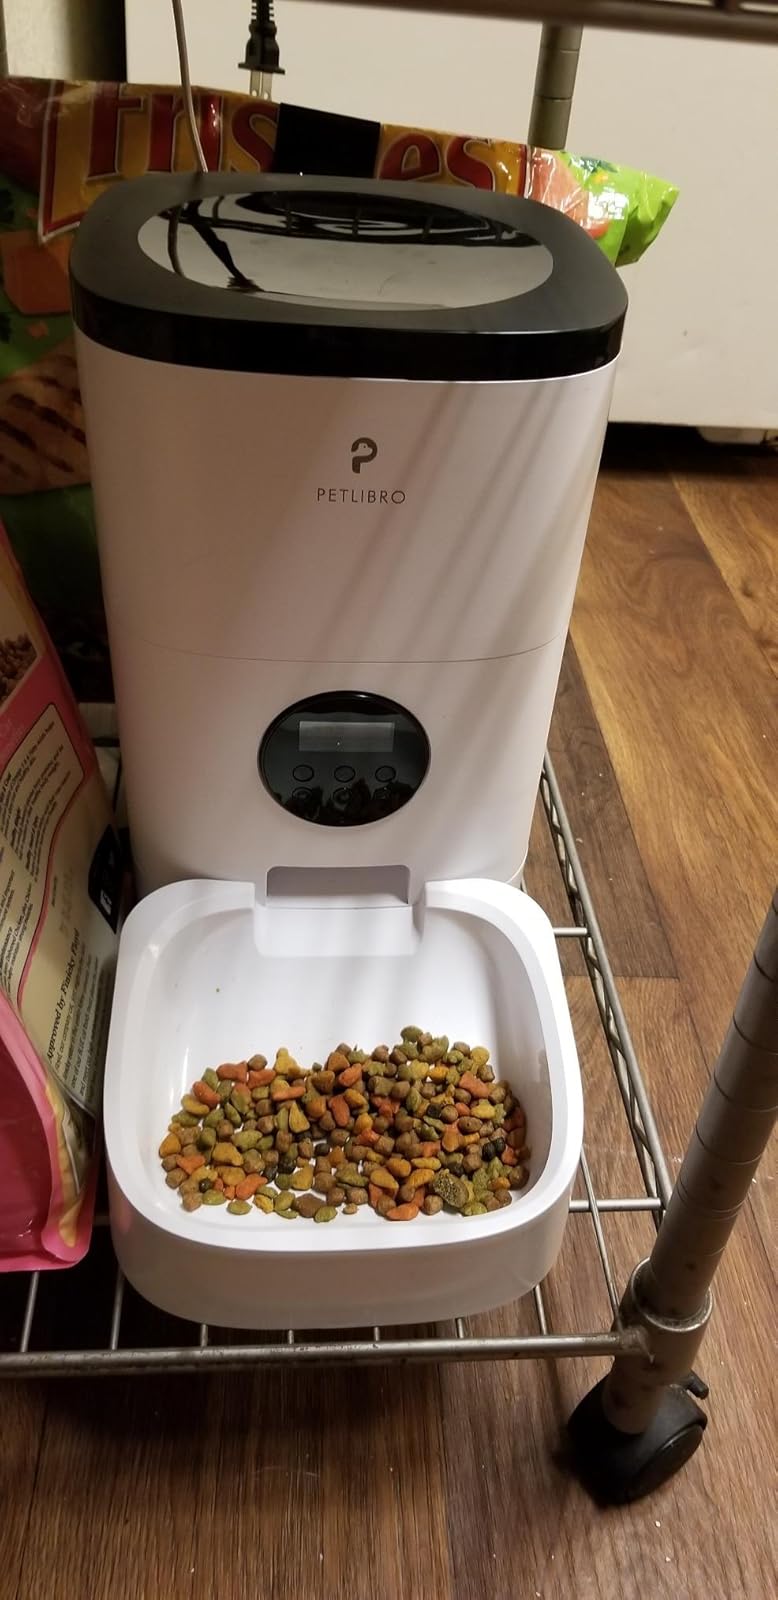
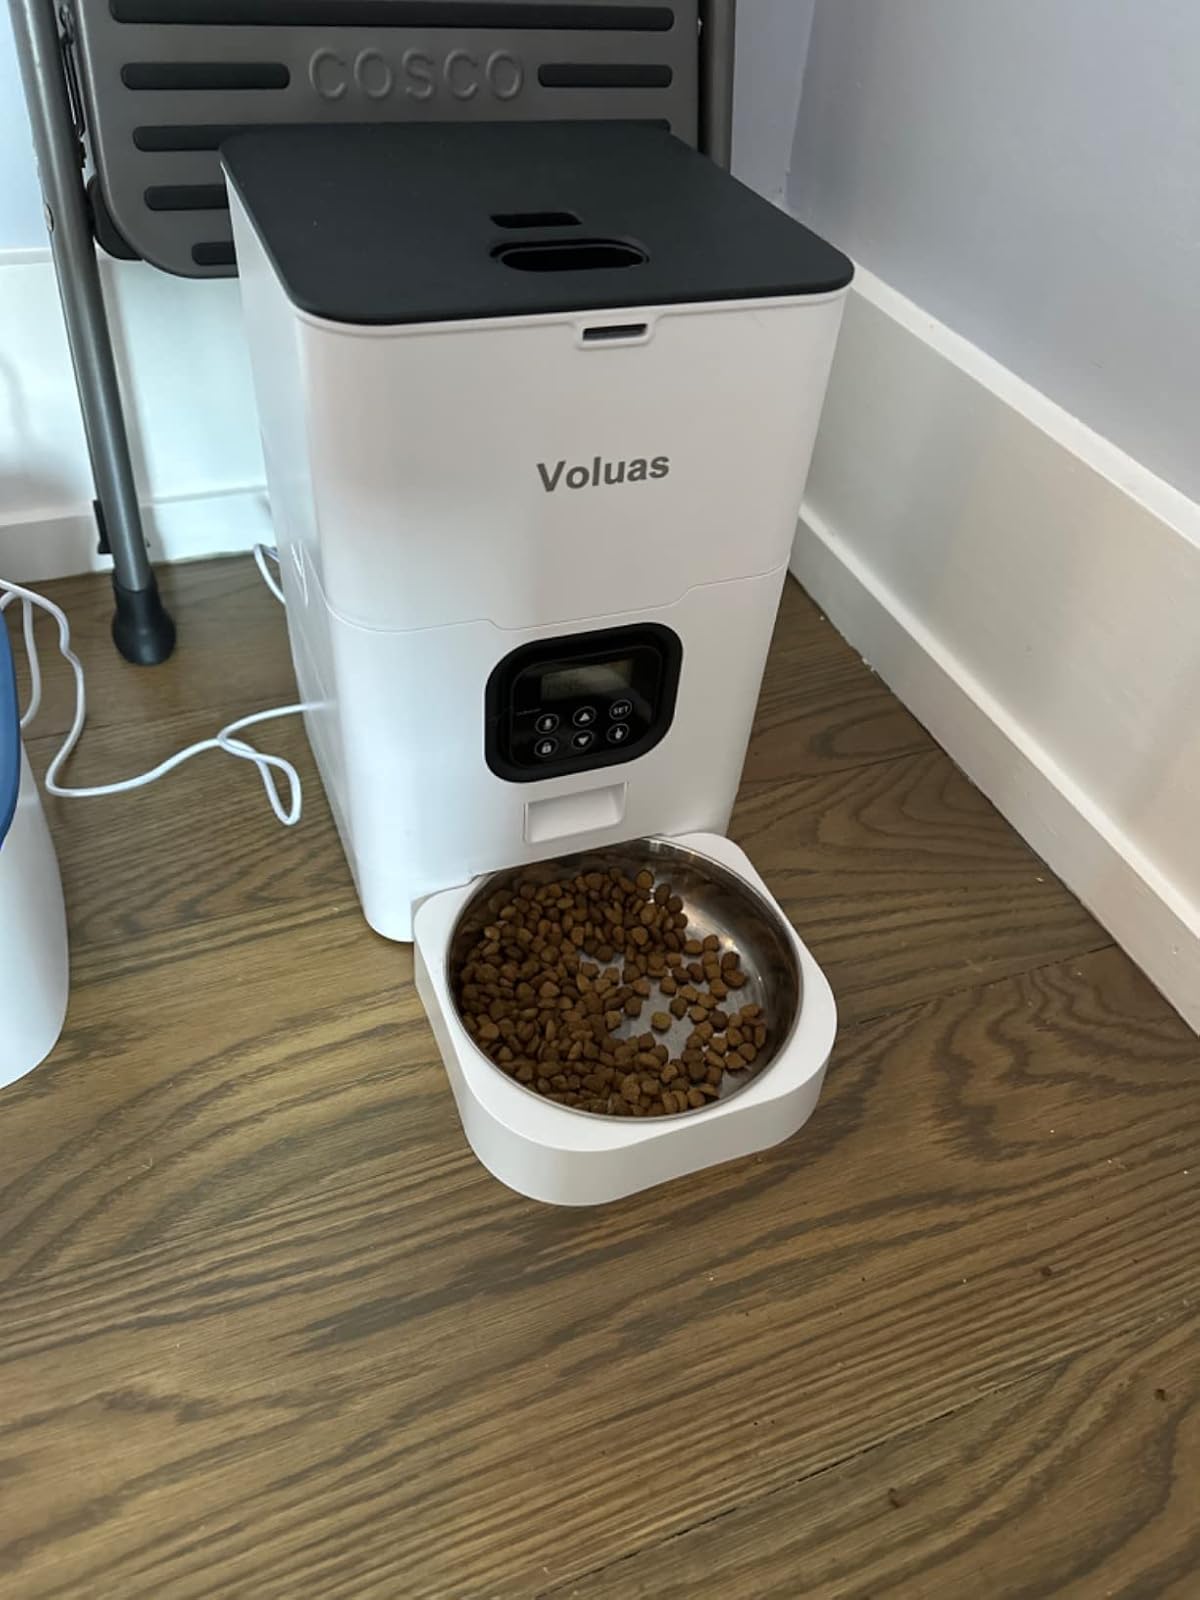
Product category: items_feeder
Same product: no